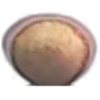
Label: hazelnut